Muhammad Hussein Yacoub

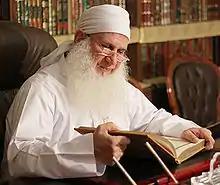

Muhammad Hussein Yacoub is a Salafi Islamic scholar in the Arab world who has given hundreds of lectures in Da'wah. A number of his books are currently being published.